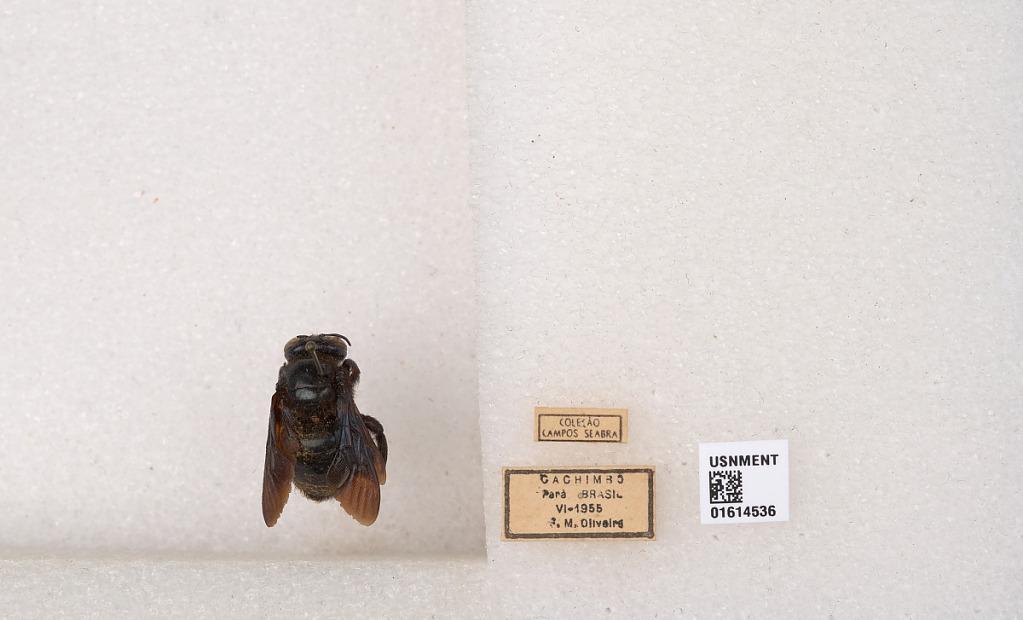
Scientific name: Xylocopa (Schonnherria) macrops Lepeletier
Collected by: F. Oliveira
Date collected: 1955-6-1
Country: Brazil
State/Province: Para
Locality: Cachimbo